Aedes taeniorhynchus

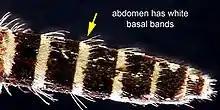
"Aedes taeniorhynchus" adult abdomen

The main physical distinctions between "Ae. taeniorhynchus" and other species come from the white banding that covers several body parts along "Ae. taeniorhynchus". The species, like other "Aedes" mosquitoes, exhibits basal banding of the abdomen, but "Ae. taeniorhynchus" also uniquely exhibits white-tipped palps and a central white ring on the proboscis.